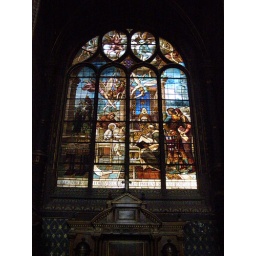
One of the stunning stained glass windows in Saint Eustache in Paris